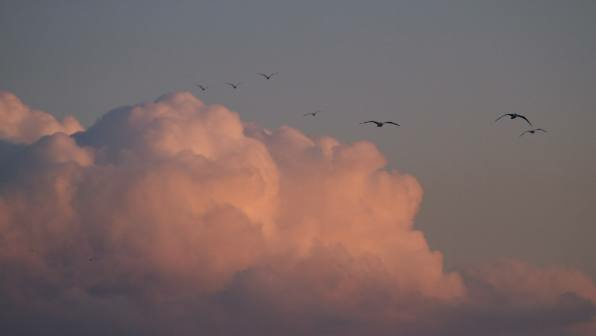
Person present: No